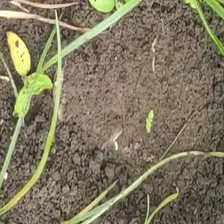
Weed species: Lavhala_(Cyperus_Rotundus)